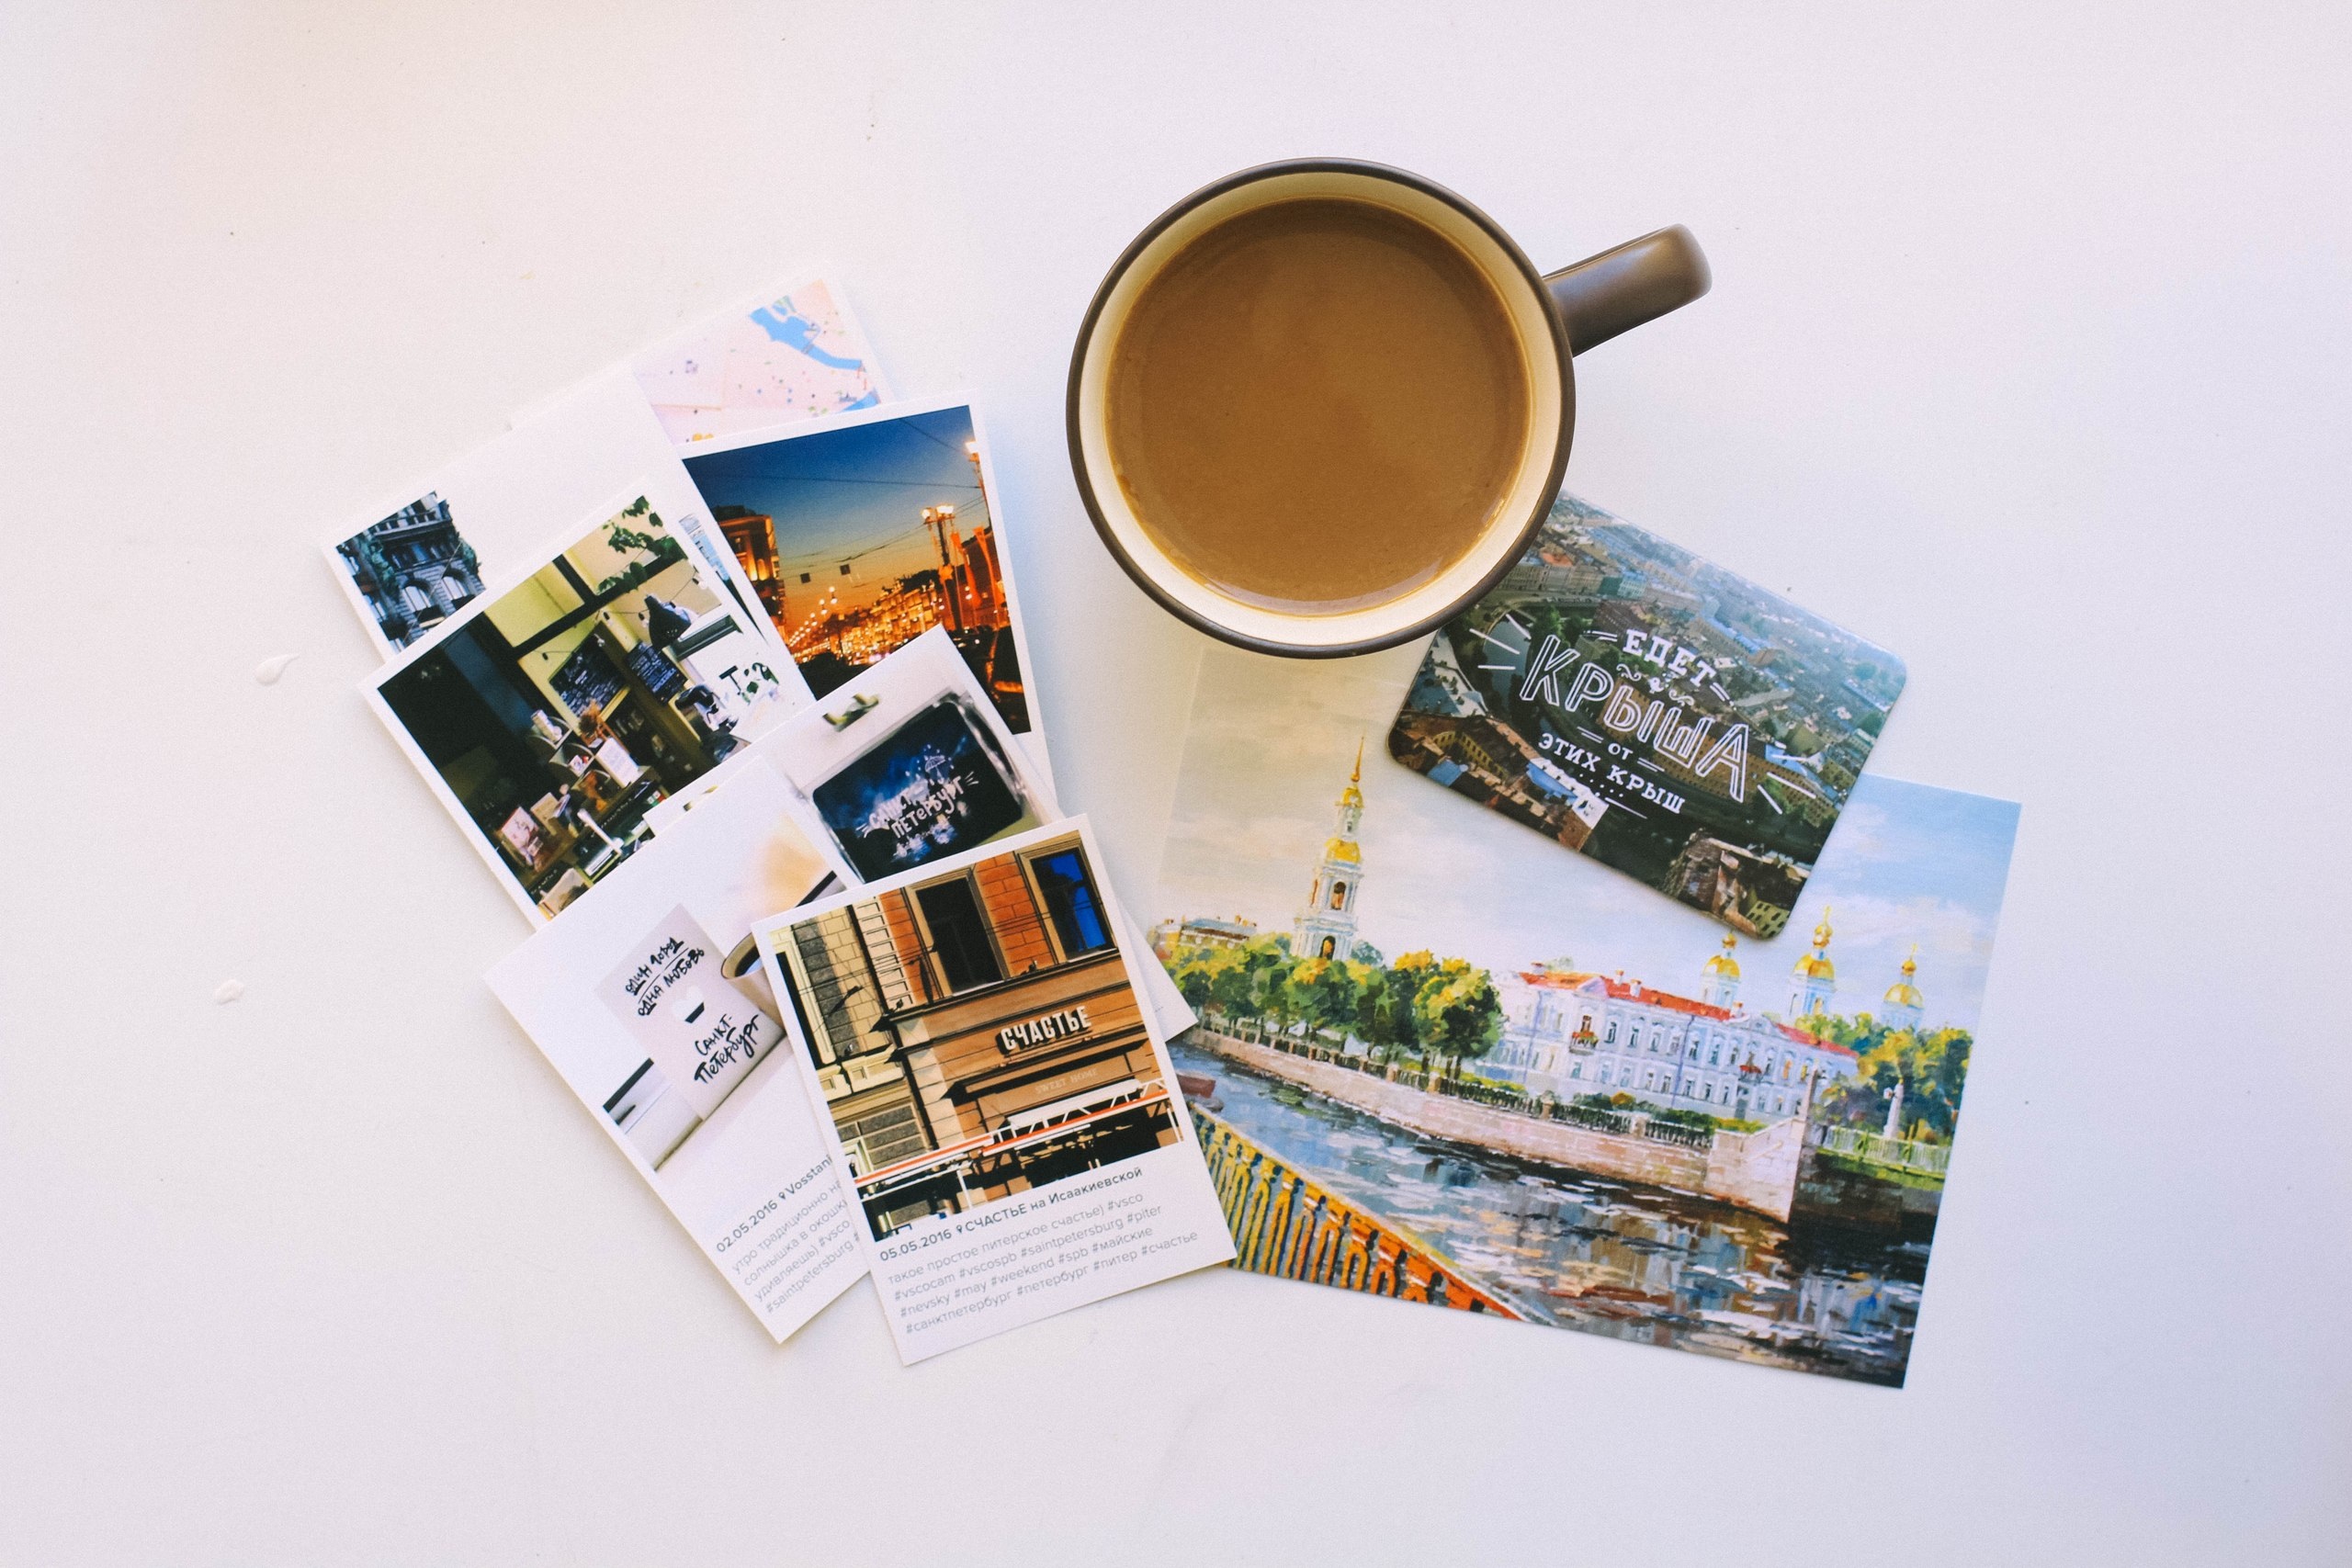
advertising, brand, product, art, illustration, design, graphic design